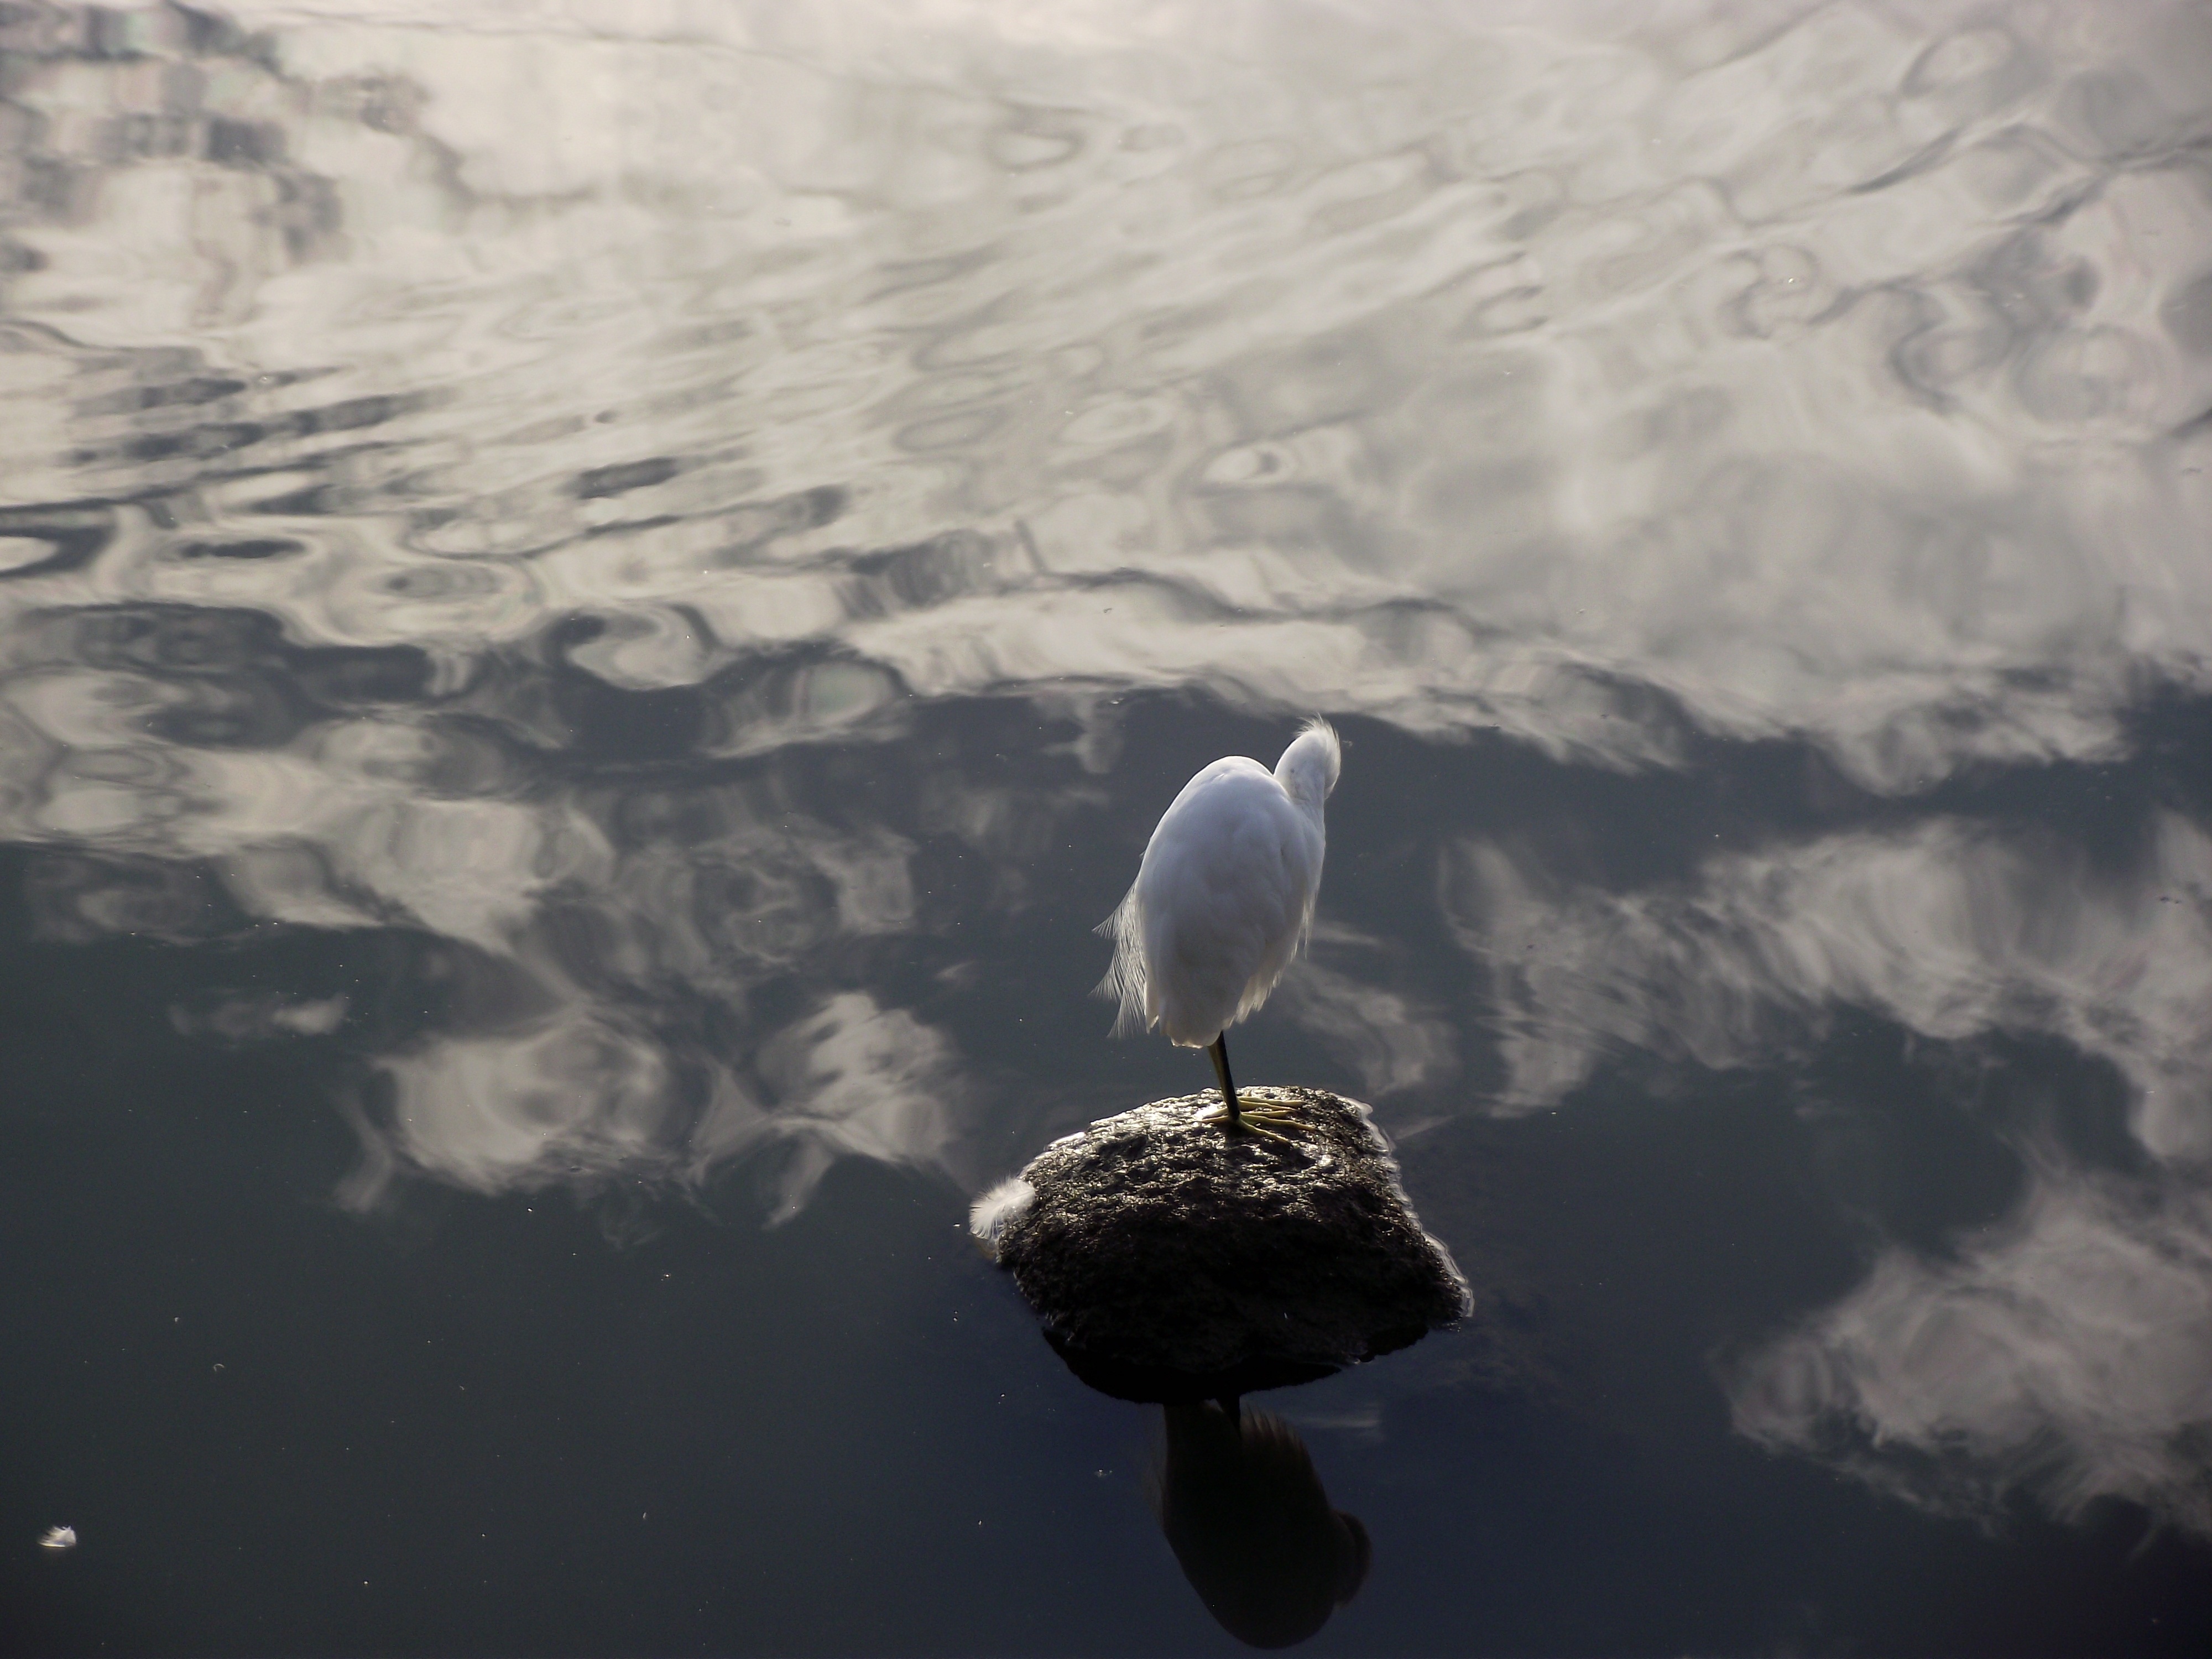
beach, landscape, sea, water, bird, wing, cloud, sky, seabird, seagull, reflection, flight, waves, mar, agua, beira mar, atmosphere of earth